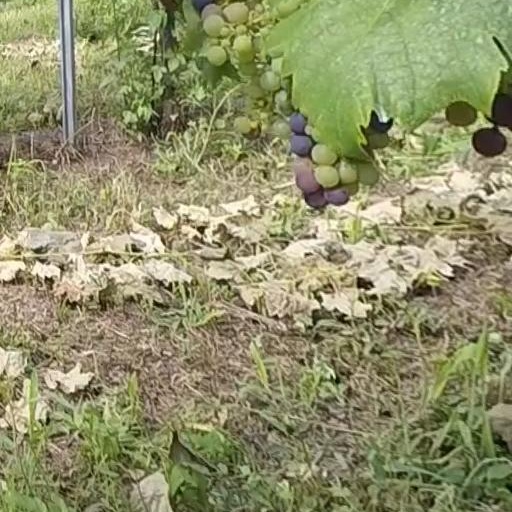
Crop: grape